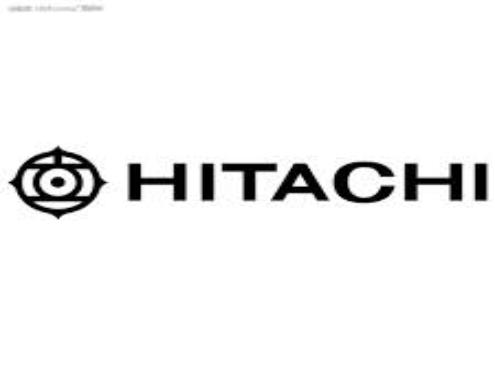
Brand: Hitachi
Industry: Leisure